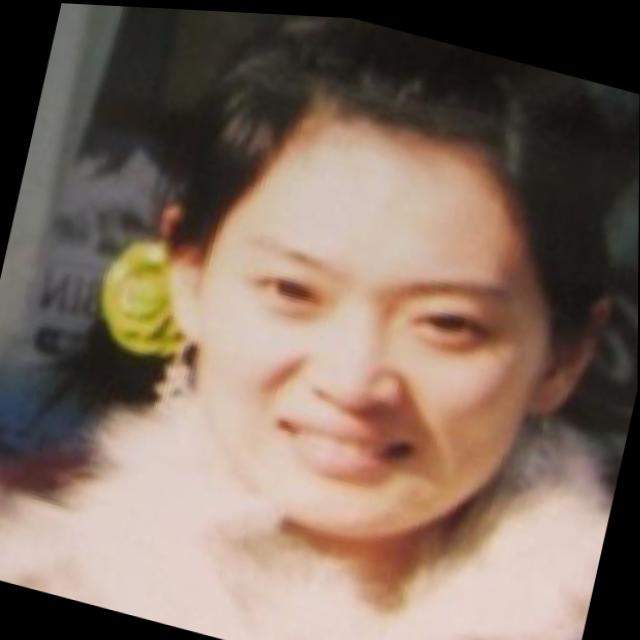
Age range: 21-44